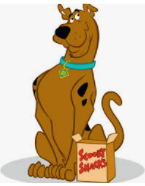
Portrait style: Cartoon Portrait